Indira Nagar, Chennai

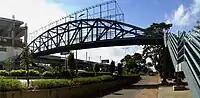
Rajiv Gandhi Salai in Indira Nagar

The region was developed by the Tamil Nadu Housing Board (TNHB) in the late 1970s and early 1980s. It contains residential plots, apartments, commercial complexes, large arterial roads, school zones, bus terminals, and slums.